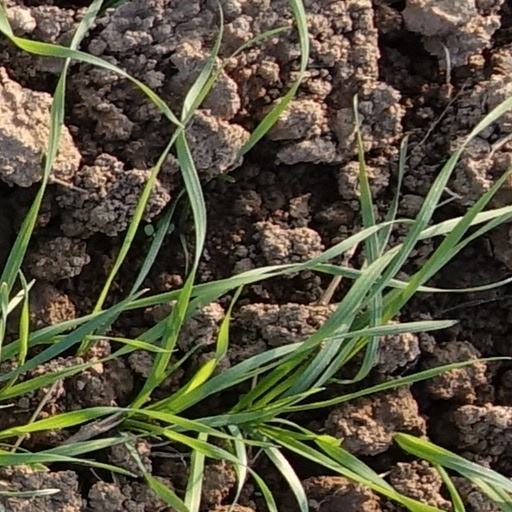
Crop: wheat